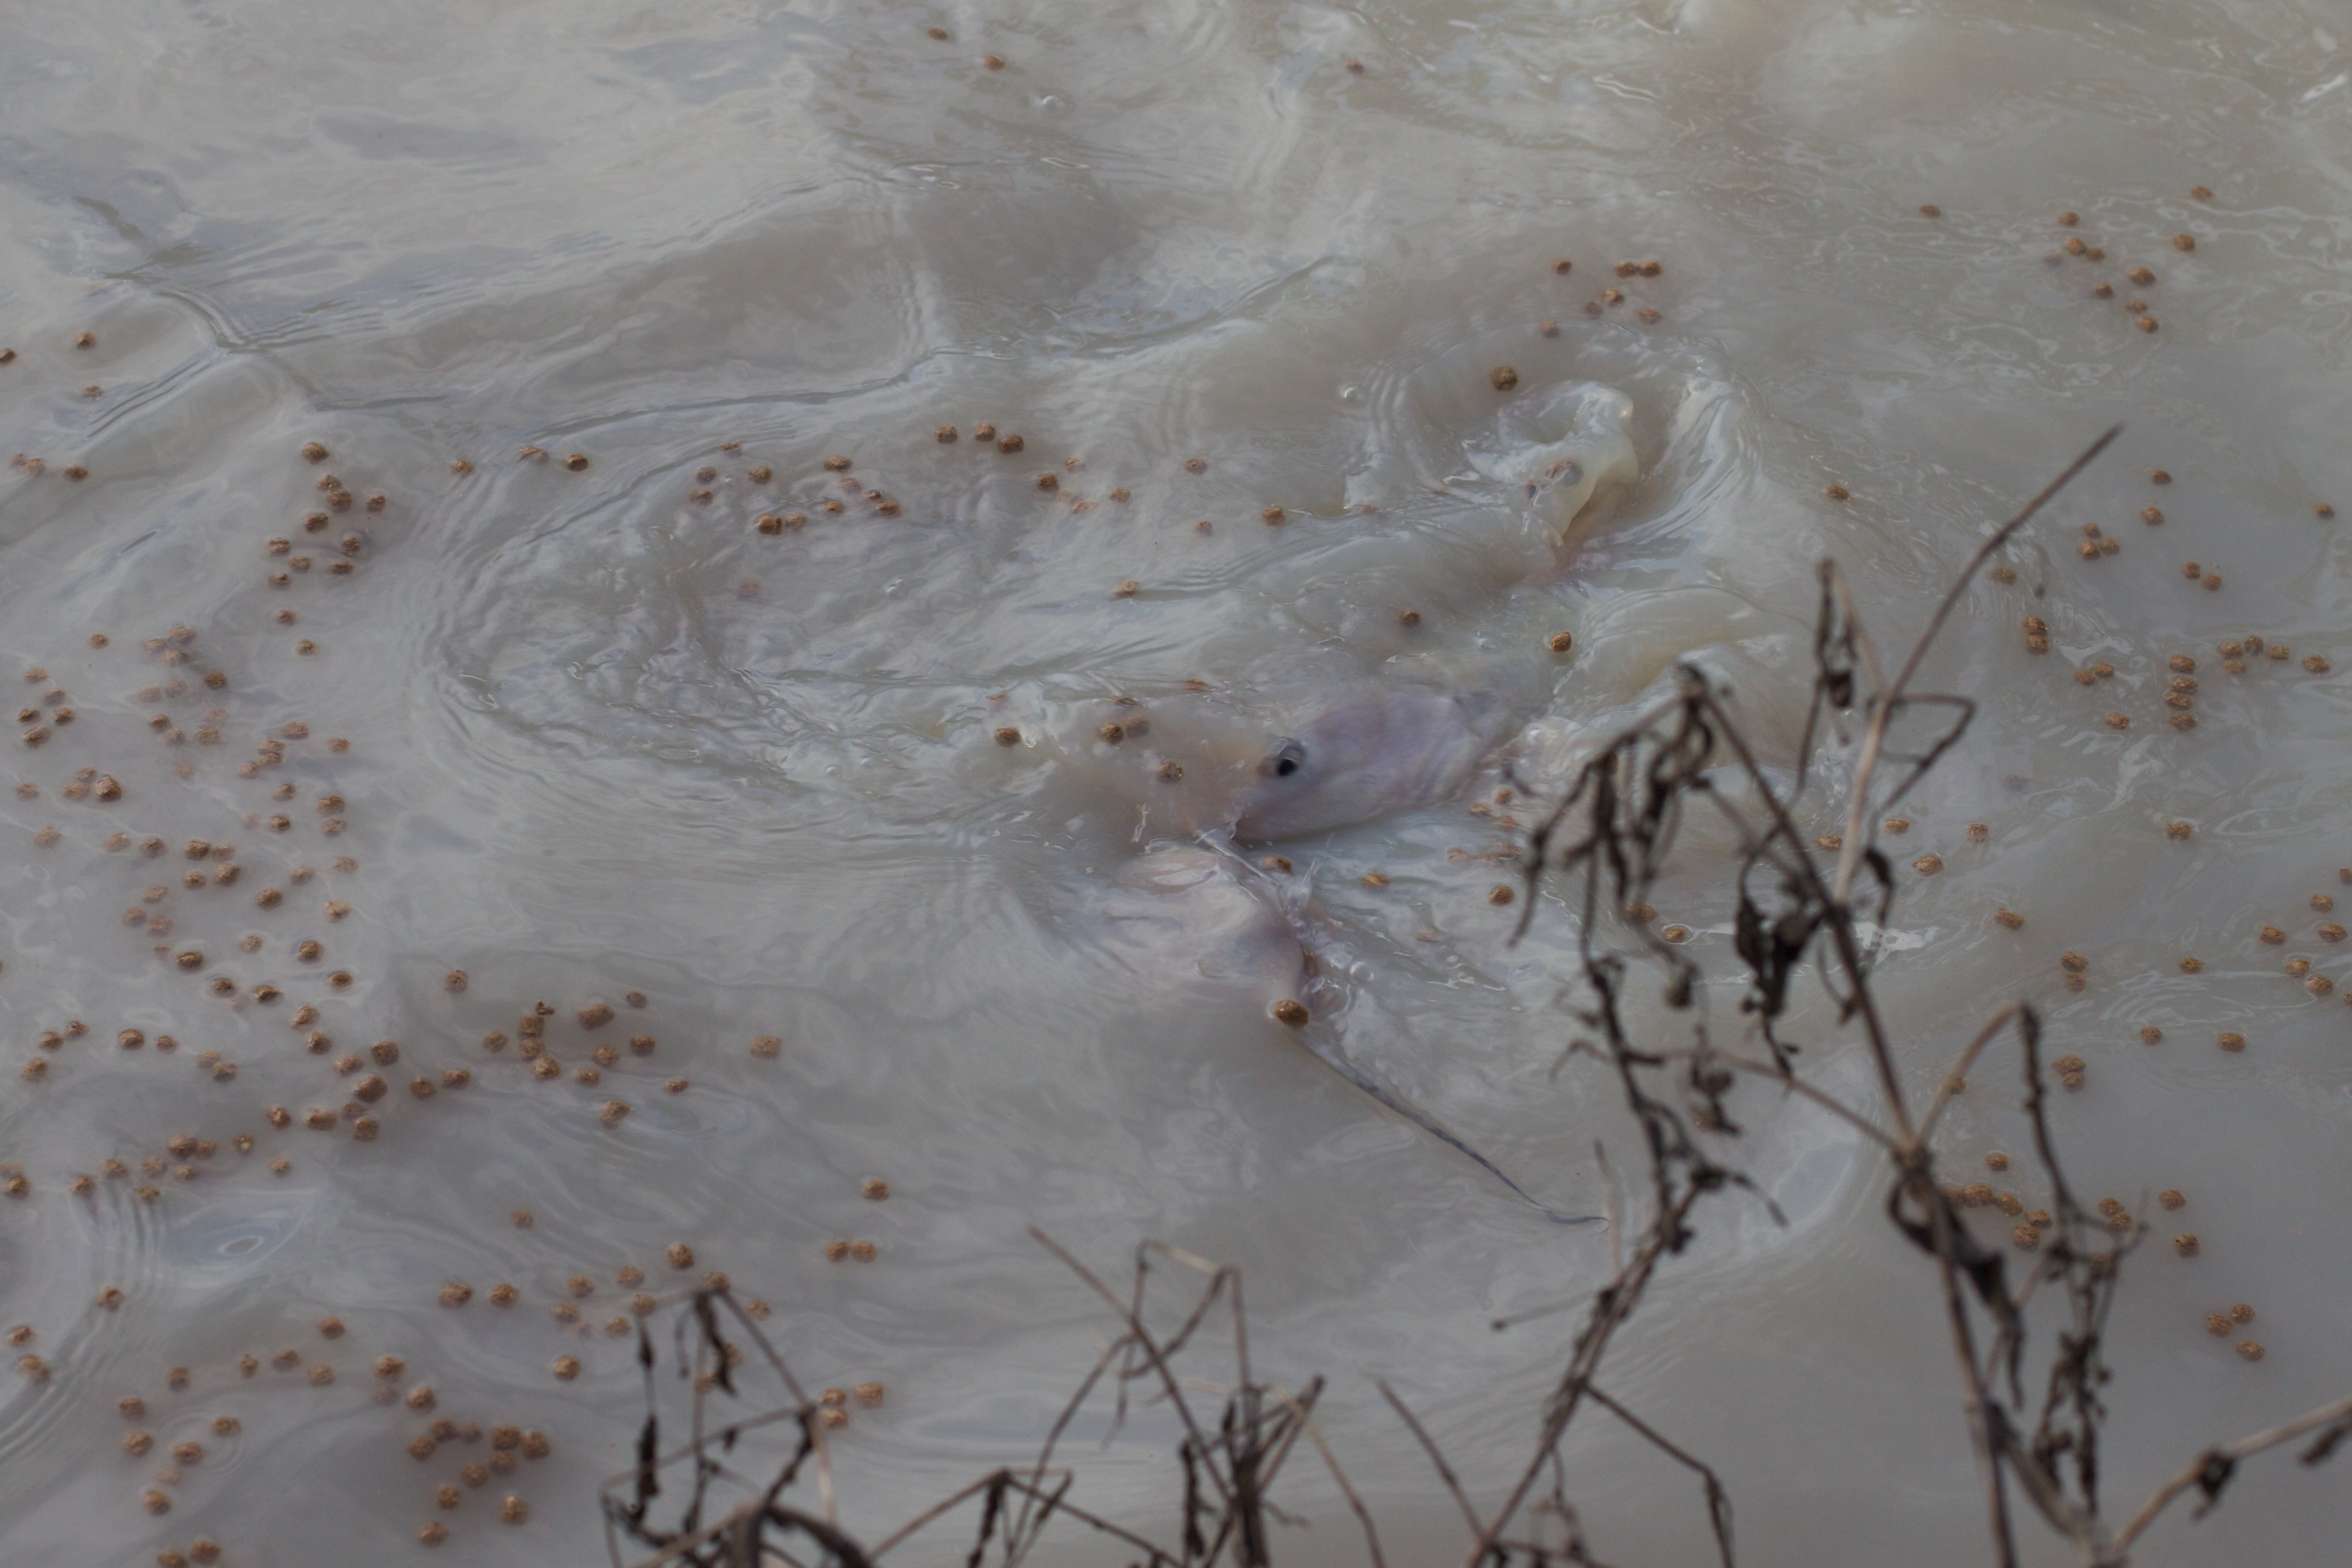
branch, material, odyssey